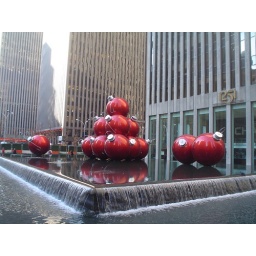
Christmas ornaments in front of an office building